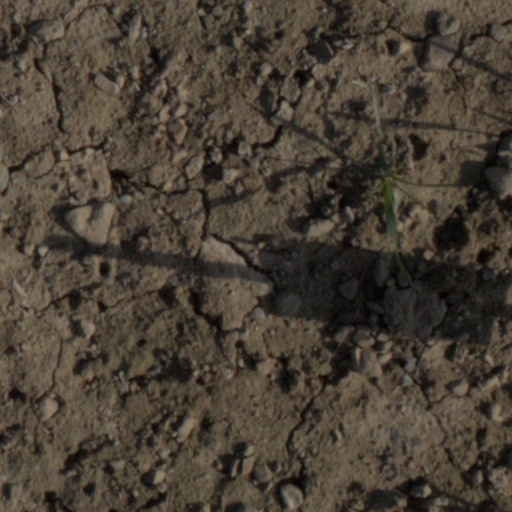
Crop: wheat